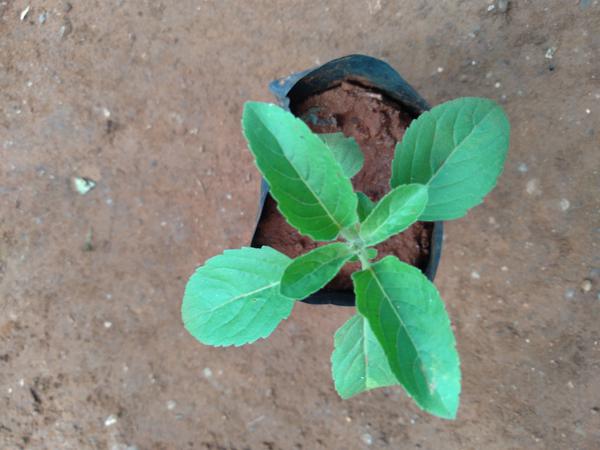
Plant: Tulasi